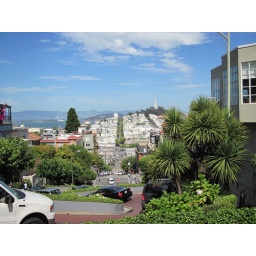
A day walking around SF. Random pictures of beautiful building and steetsA day walking around San Francisco. Random pictures of beautiful streets and buildings.